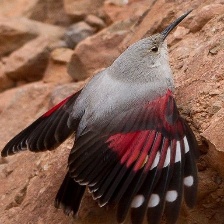
Species: WALL CREAPER
Scientific name: TICHODROMA MURARIA